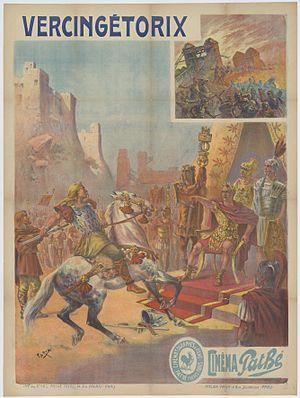
Vercingétorix, né aux environs de 80 av. J.-C. sur le territoire des Arvernes, et mort à l'automne -46 à Rome, est un chef et roi des Arvernes. Il fédère une partie des peuples gaulois dans le cadre d'une révolte contre les forces romaines au cours de la dernière phase de la guerre des Gaules de Jules César.
Vercingétorix est un film français produit par Charles Pathé en 1909.